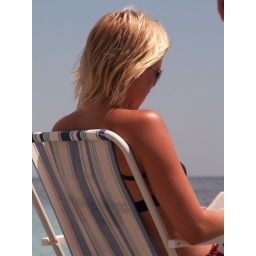
Anonymous girl reads a book on the beach in Nice.